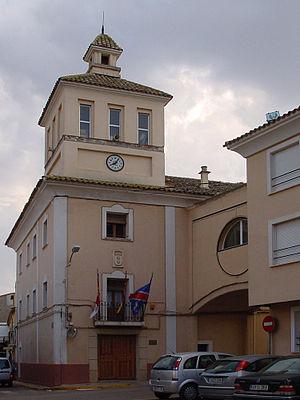
Motilla del Palancar est une commune d’Espagne, dans la province de Cuenca, communauté autonome de Castille-La Manche.